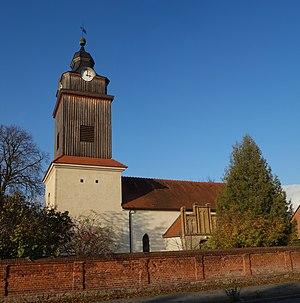
Vue du sud-sud-est de l'église de Basdorf, commune de Wandlitz, arrondissement de Barnim, état fédéral de Brandebourg, Allemagne